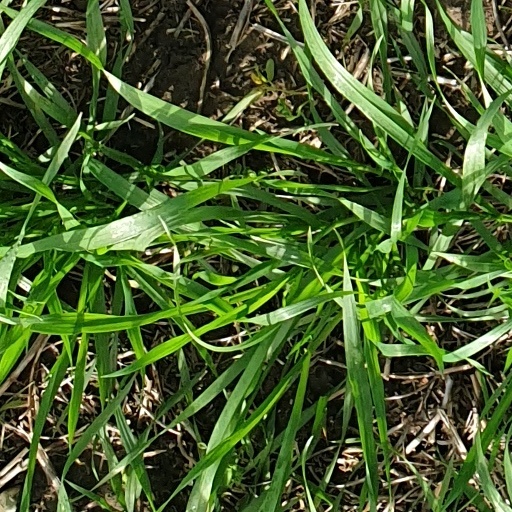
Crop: wheat